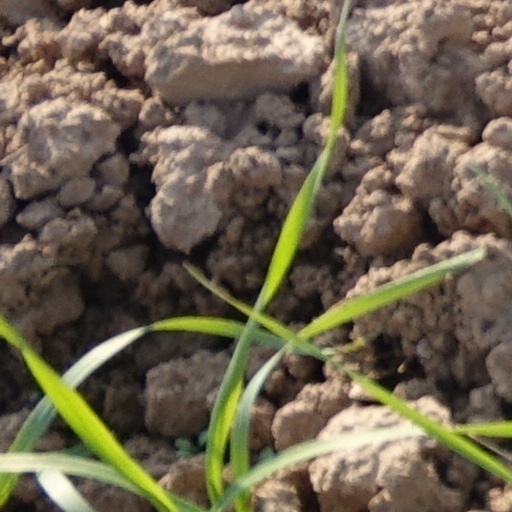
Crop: wheat